Dominion Hills Historic District

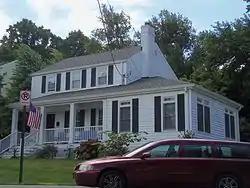
A house in the Dominion Hills Historic District, August 2013

Dominion Hills Historic District is a national historic district located at Arlington County, Virginia. It contains 446 contributing buildings in a residential neighborhood in western Arlington. It was platted in 1942 and developed between 1945 and 1948. It was designed to attract working and middle-income residents and is composed exclusively of two-story Colonial Revival style dwellings.